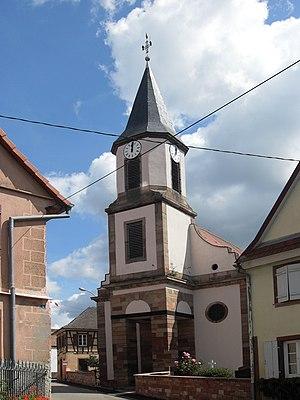
L'église Saint-Sébastien de Mittelschaeffolsheim